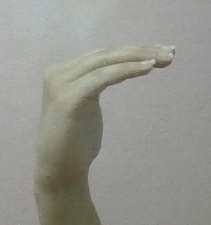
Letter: haa